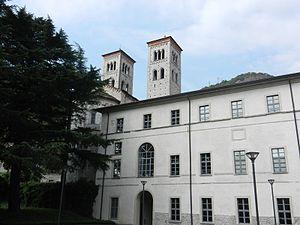
L'université de l'Insubrie est une université italienne de la région de l'Insubrie en Lombardie, basée autour des villes de Côme et de Varèse.